Arseniy Yatsenyuk

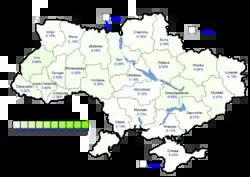
Yatsenyuk's vote share by oblast in the first round of the 2010 Ukrainian presidential election.

On 16 December 2008, Yatsenyuk announced plans to create a political party on basis of the "Front of Changes" public initiative. In an interview with Den on 4 February 2009, he claimed to have no allies among the contemporary politicians. Polls held in the last months of 2008 suggested a political party led by Yatsenyuk would pass the 3 percent election threshold in a Ukrainian parliamentary election.